Frank Jay Gould

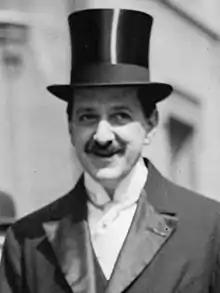

Frank Jay Gould (December 4, 1877 – April 1, 1956) was a philanthropist and a member of the wealthy Gould family. He was the owner of French Riviera casinos and hotels.